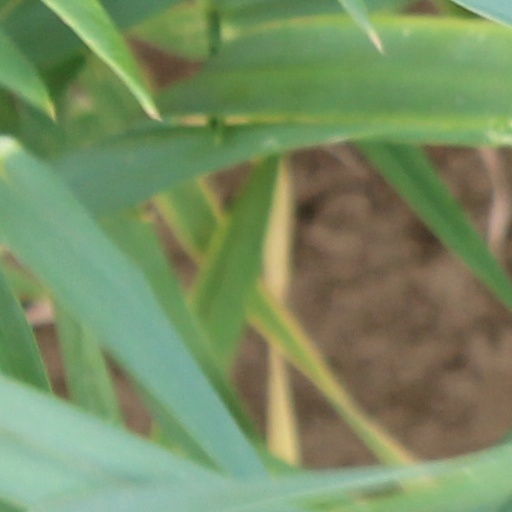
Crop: wheat